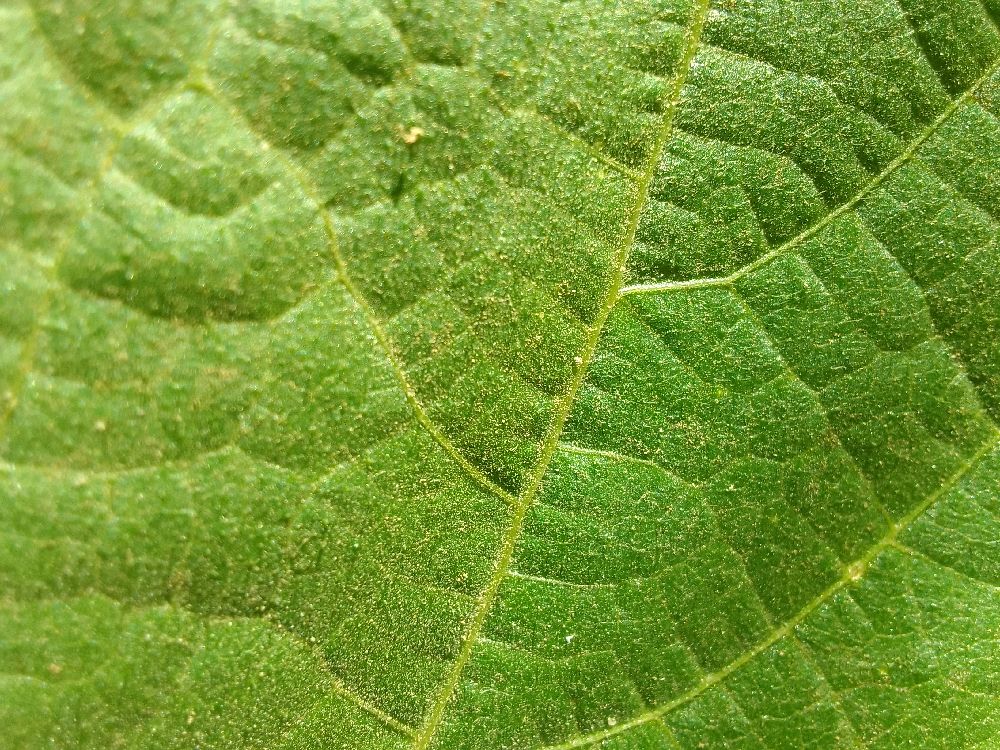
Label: healthy